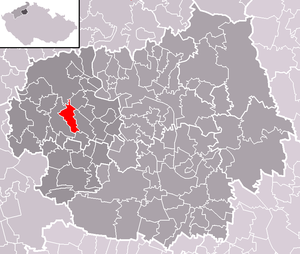
Jenčice est une commune du district de Litoměřice, dans la région d'Ústí nad Labem, en Tchéquie. Sa population s'élevait à 337 habitants en 2018.